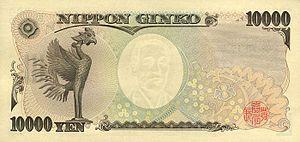
Le yen est la monnaie officielle du Japon.